Chemins de fer de l'Ouest

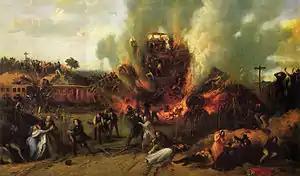
A painting of the 1842 accident

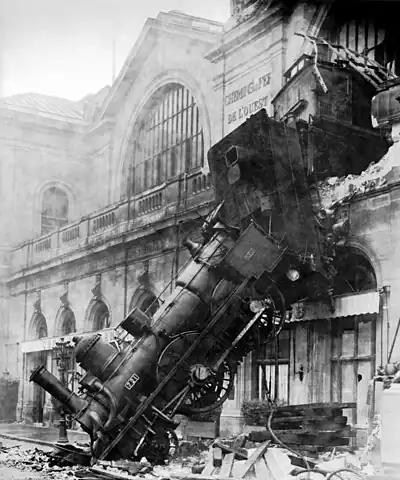
Train goes too far at Gare Montparnasse, Paris 1895

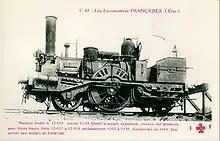
CF de l'État 2-2-2T No 12-010, formerly CF de l'Ouest No 0134. The locomotive was built in 1844.

L'Ouest built several stations within Paris; the two main terminals St Lazare and Montparnasse as well as Pont Cardinet at the beginning of the line to Auteuil.